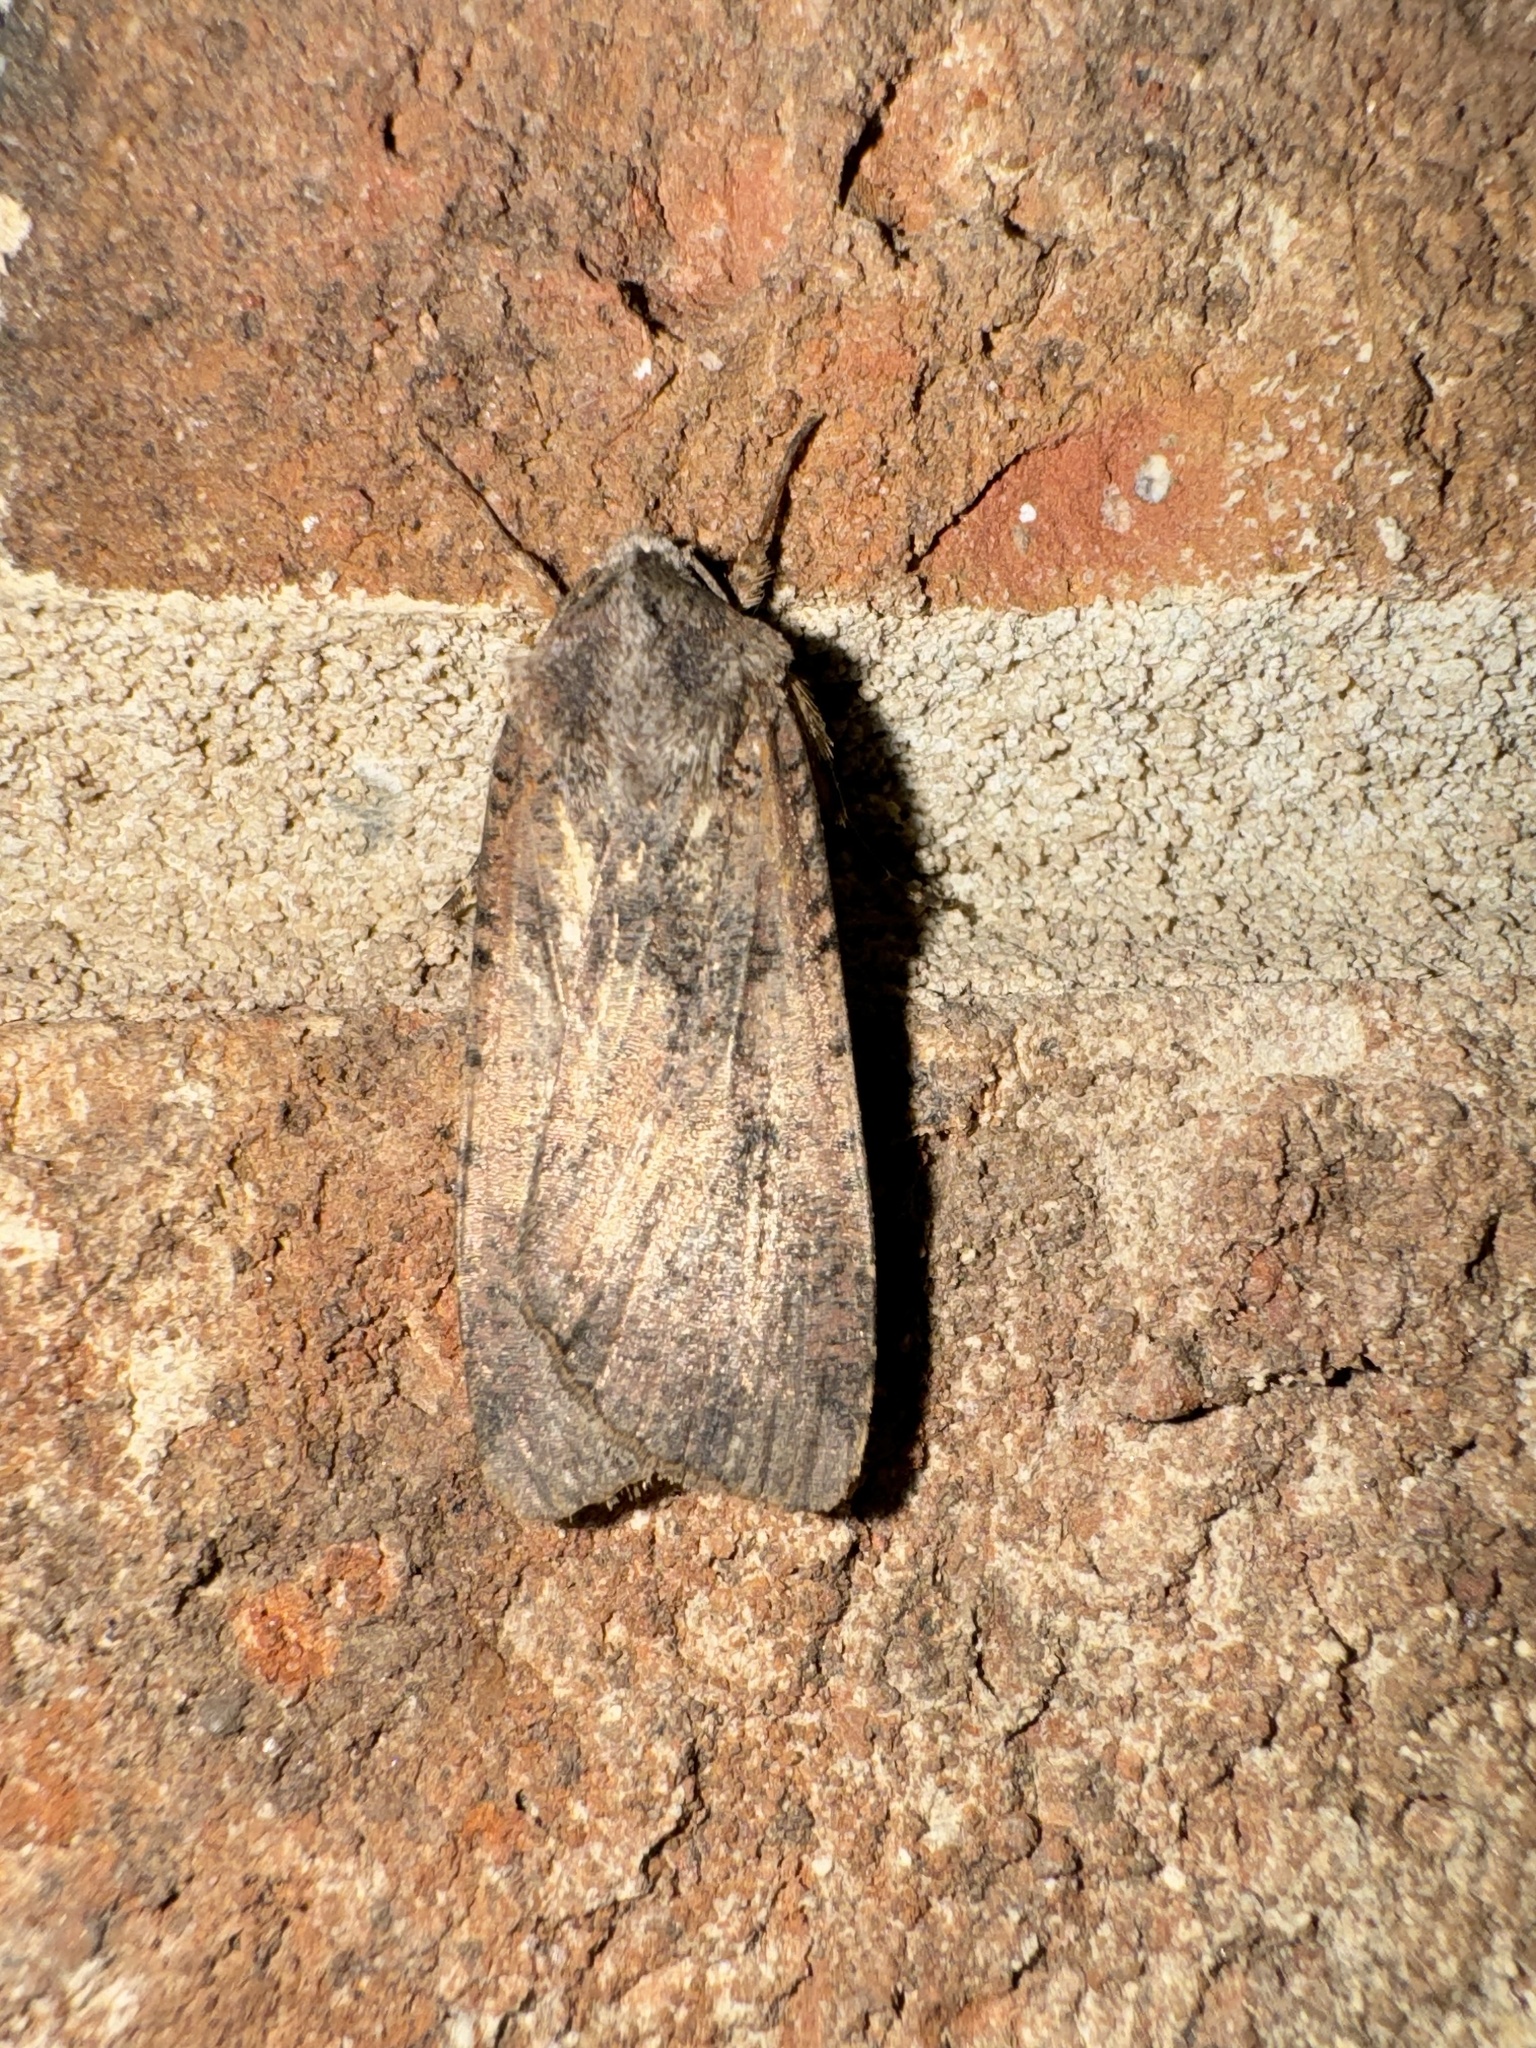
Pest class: cutworms